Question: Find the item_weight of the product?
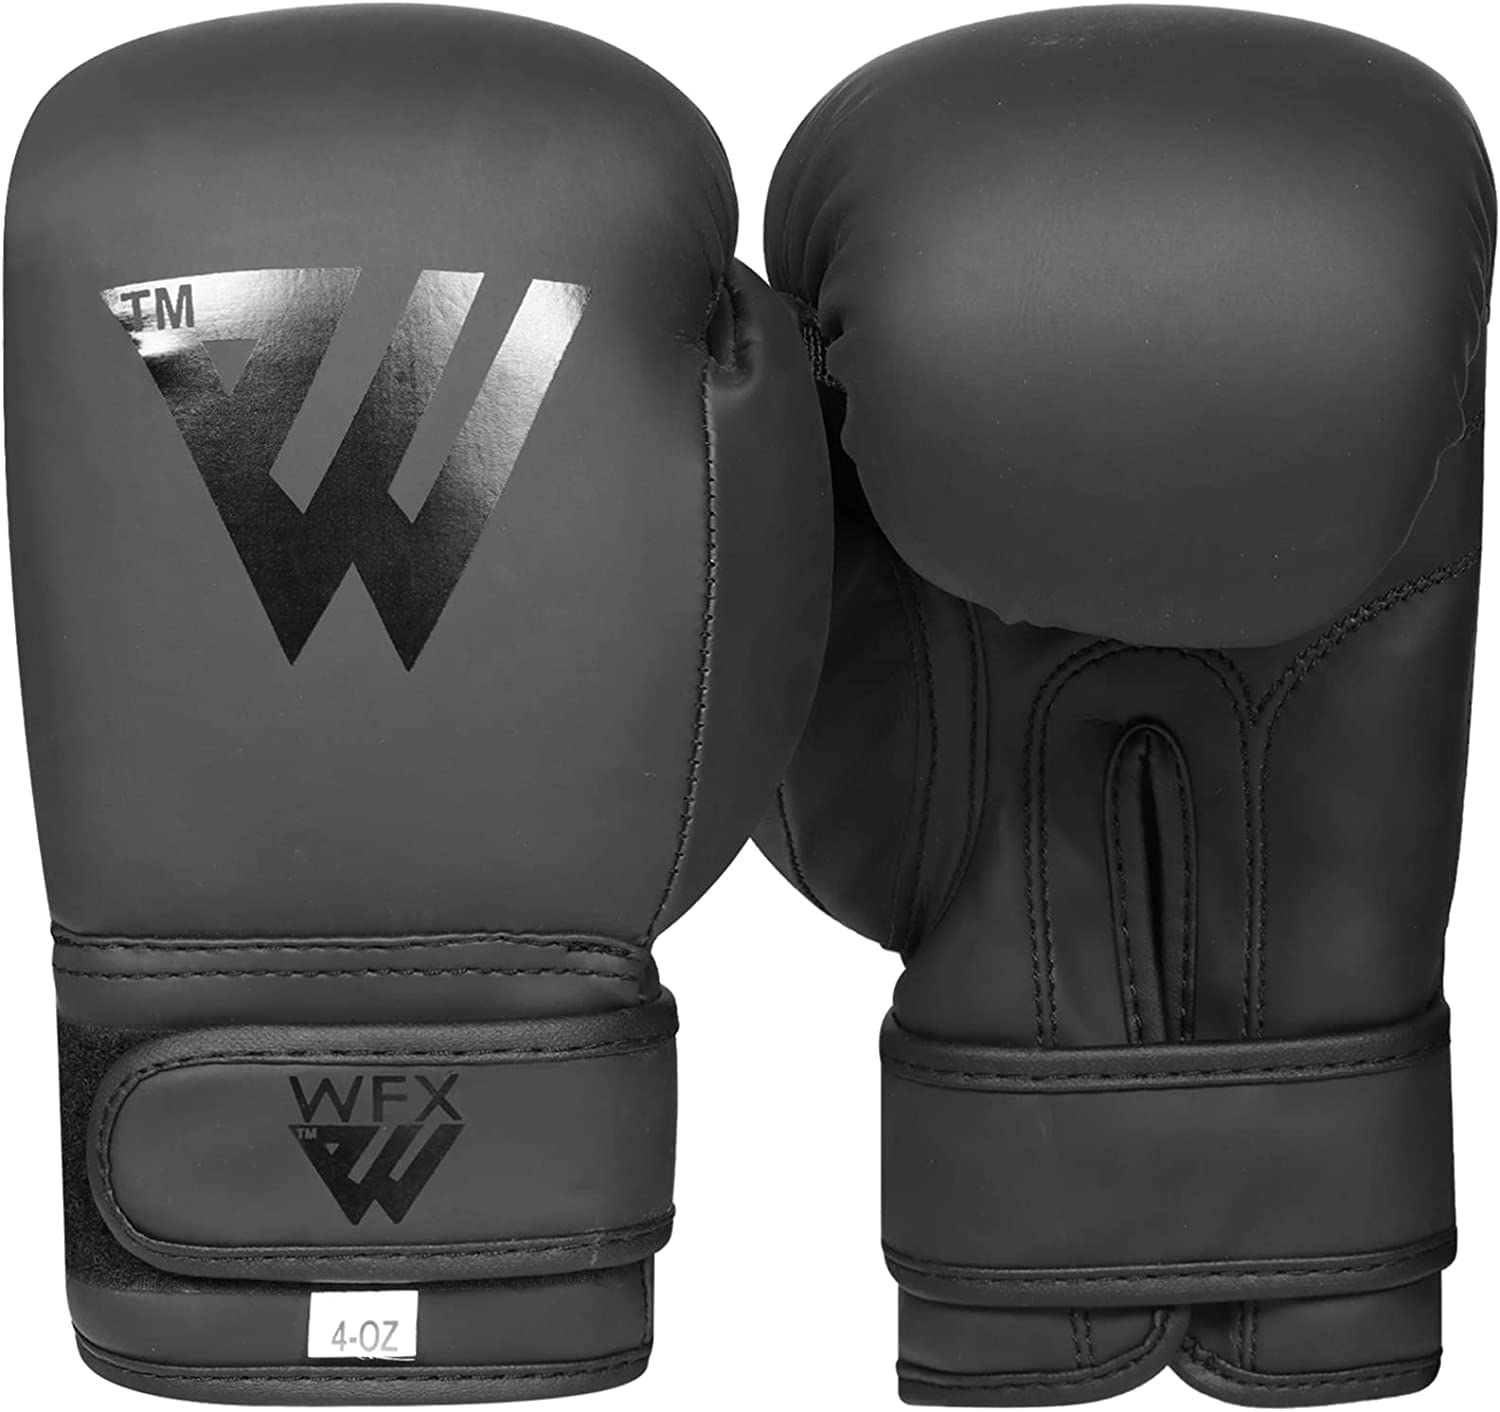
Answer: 4.0 ounce